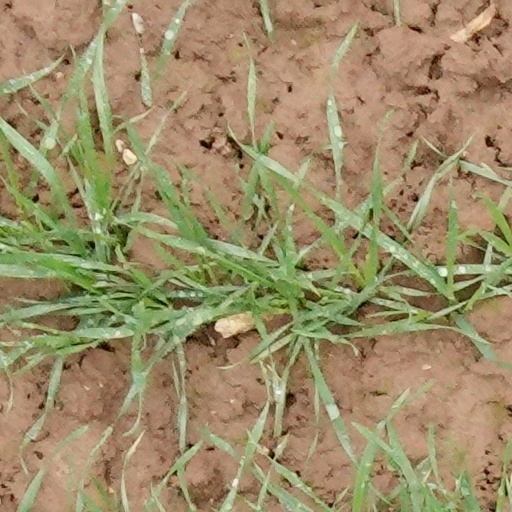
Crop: wheat